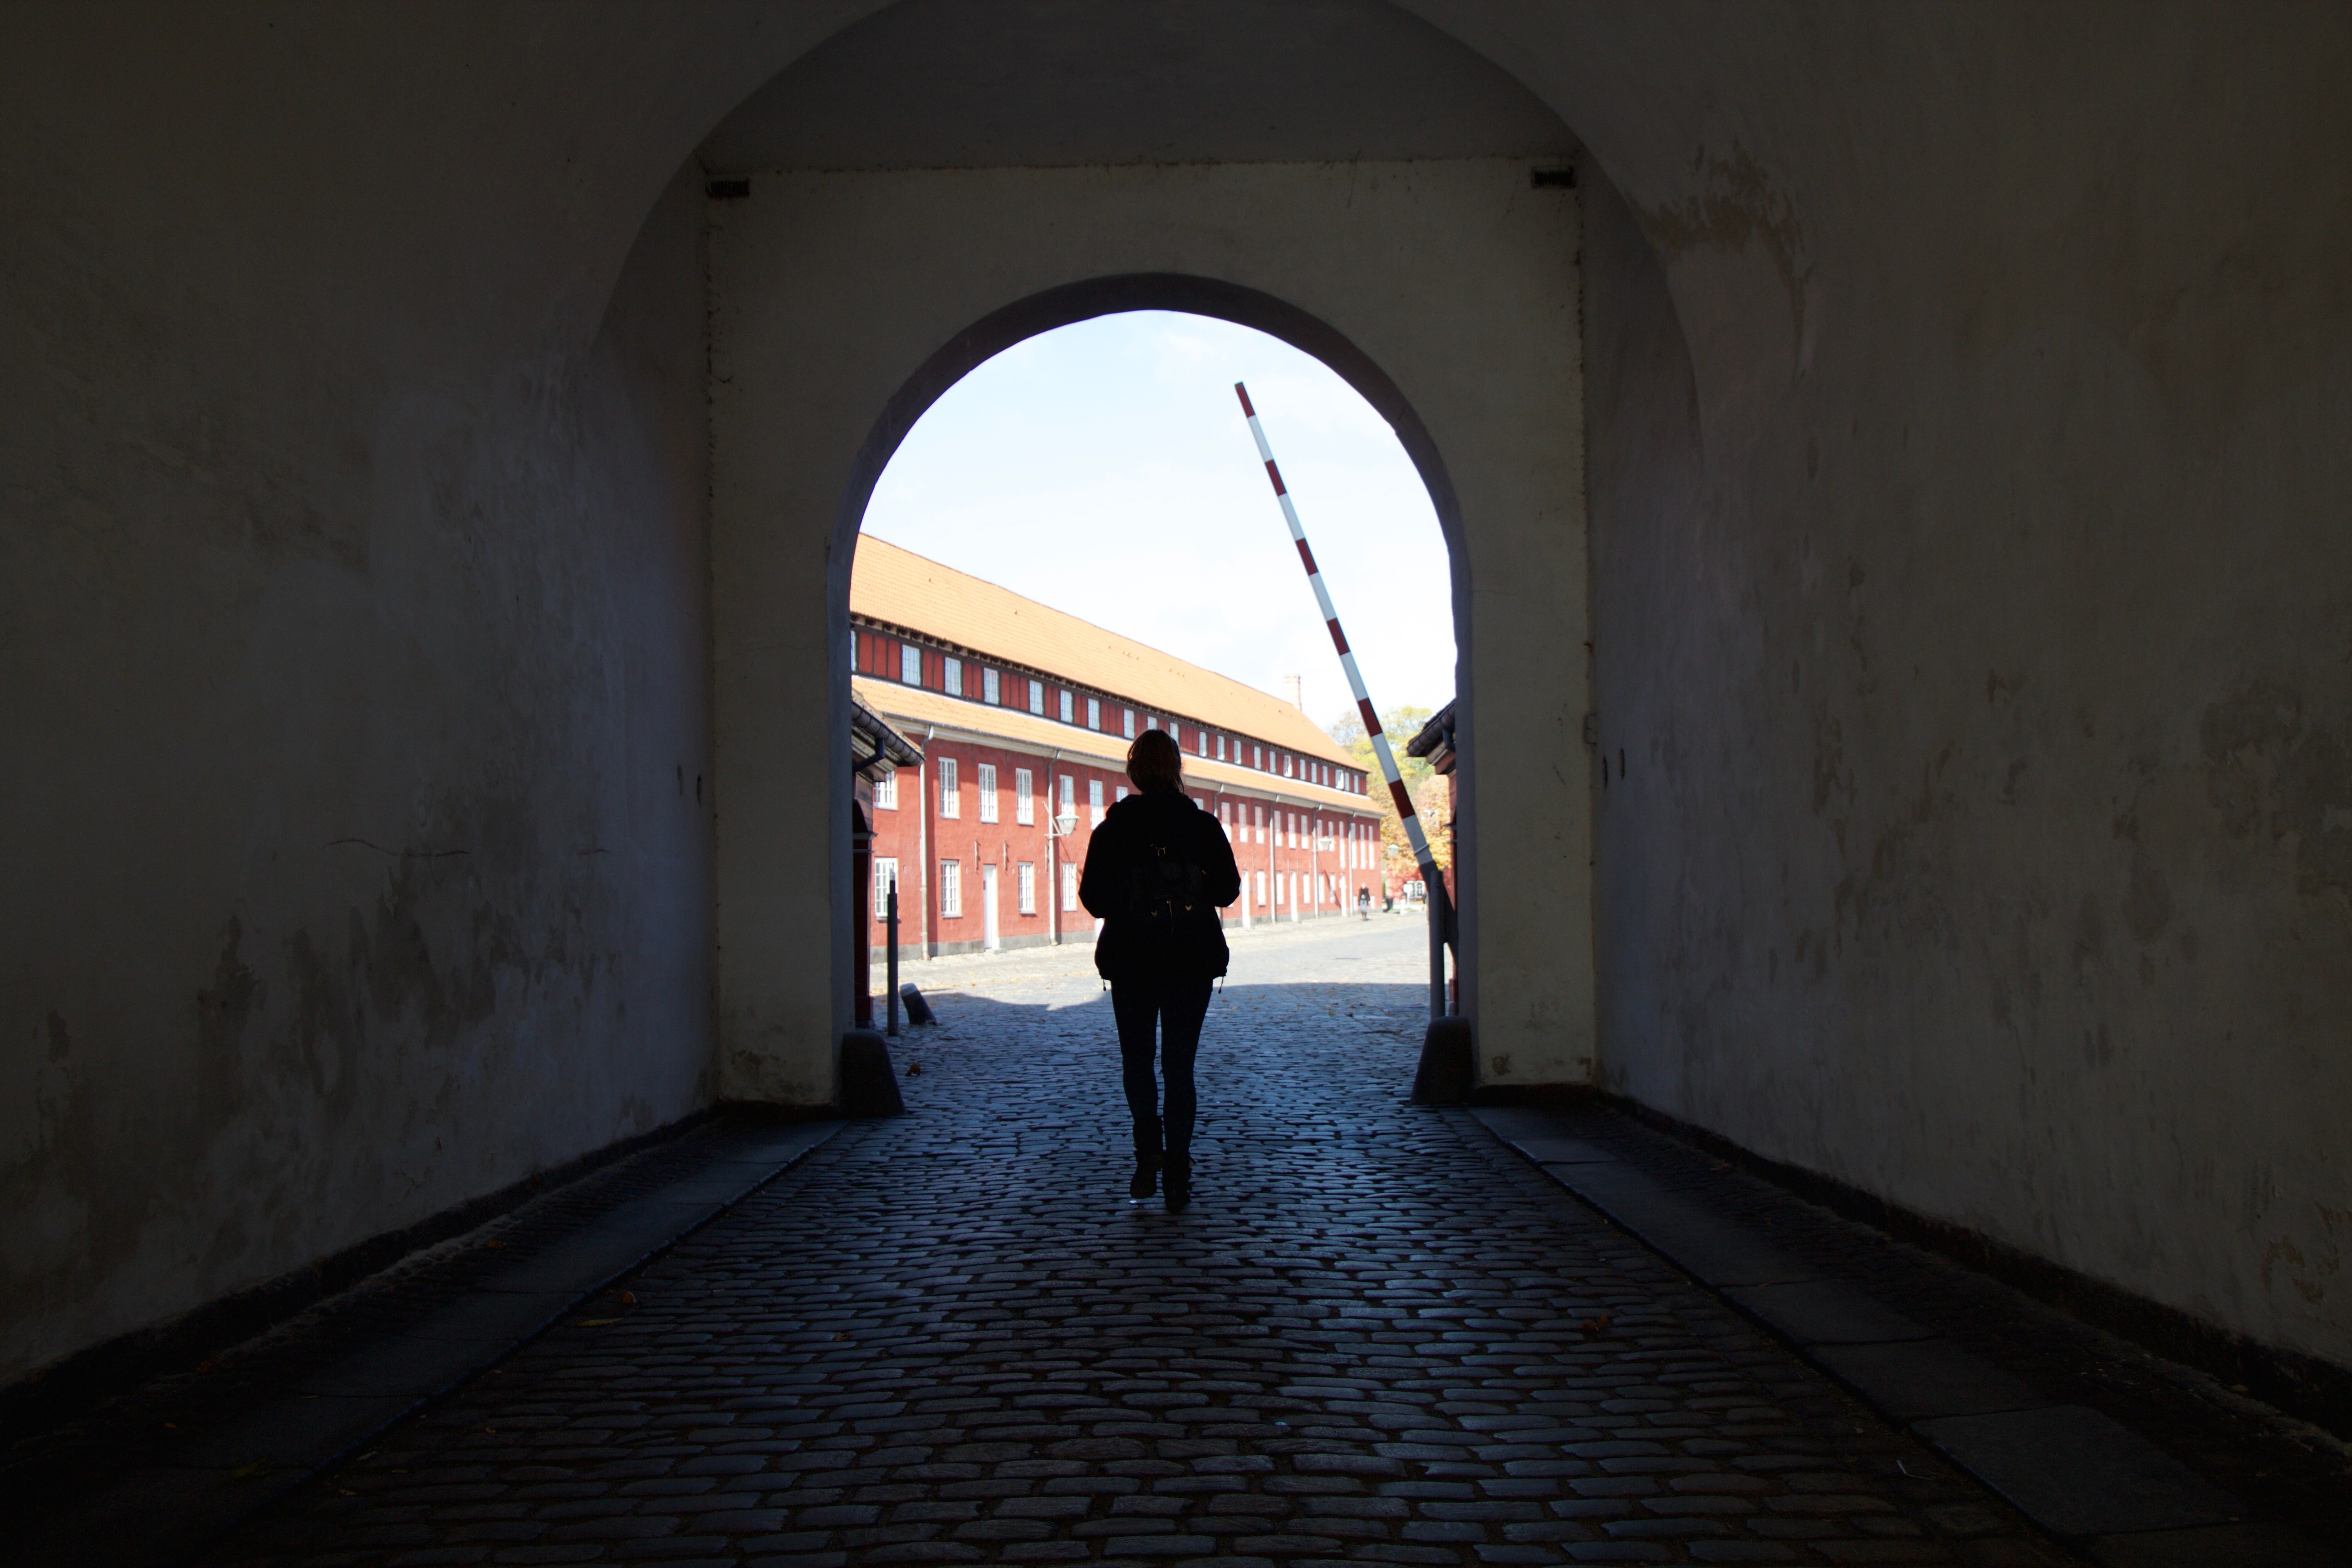
light, architecture, tunnel, subway, arch, shadow, darkness, temple, symmetry, snapshot